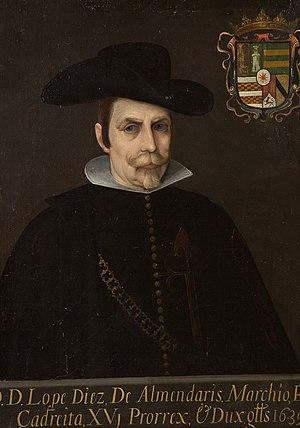
Lope Díez de Aux de Armendáriz est le vice-roi de la Nouvelle-Espagne du 16 septembre 1635 au 27 août 1640.